Ernest Burkhart

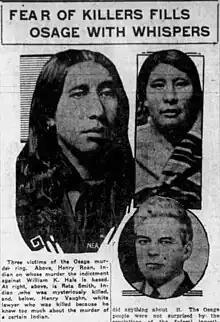
1926 newspaper illustration of Henry Roan, Rita Smith, and William Vaughn

Hale and his nephews Ernest and Byron Burkhart conspired to kill several Osage people for their headrights after Ernest married Mollie Kyle, an Osage: